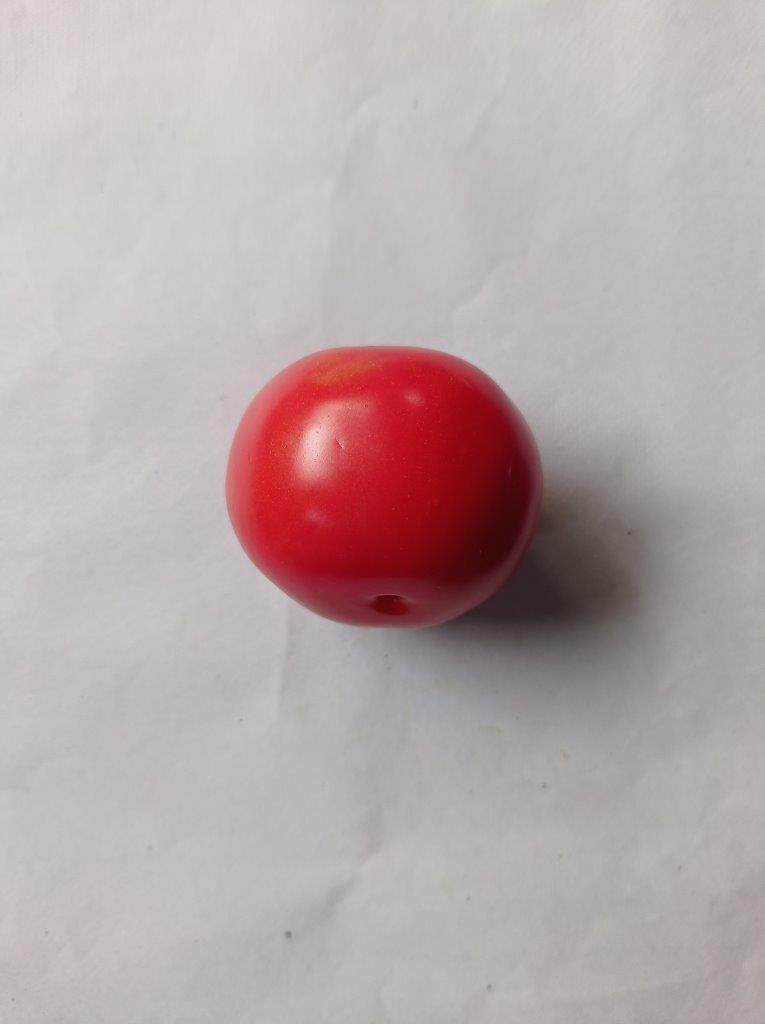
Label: Fresh